All Stretton

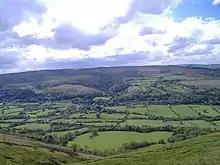
All Stretton from Caer Caradoc

There is a conservation-area designation covering much of the village. There are 6 Listed buildings and structures in the village.